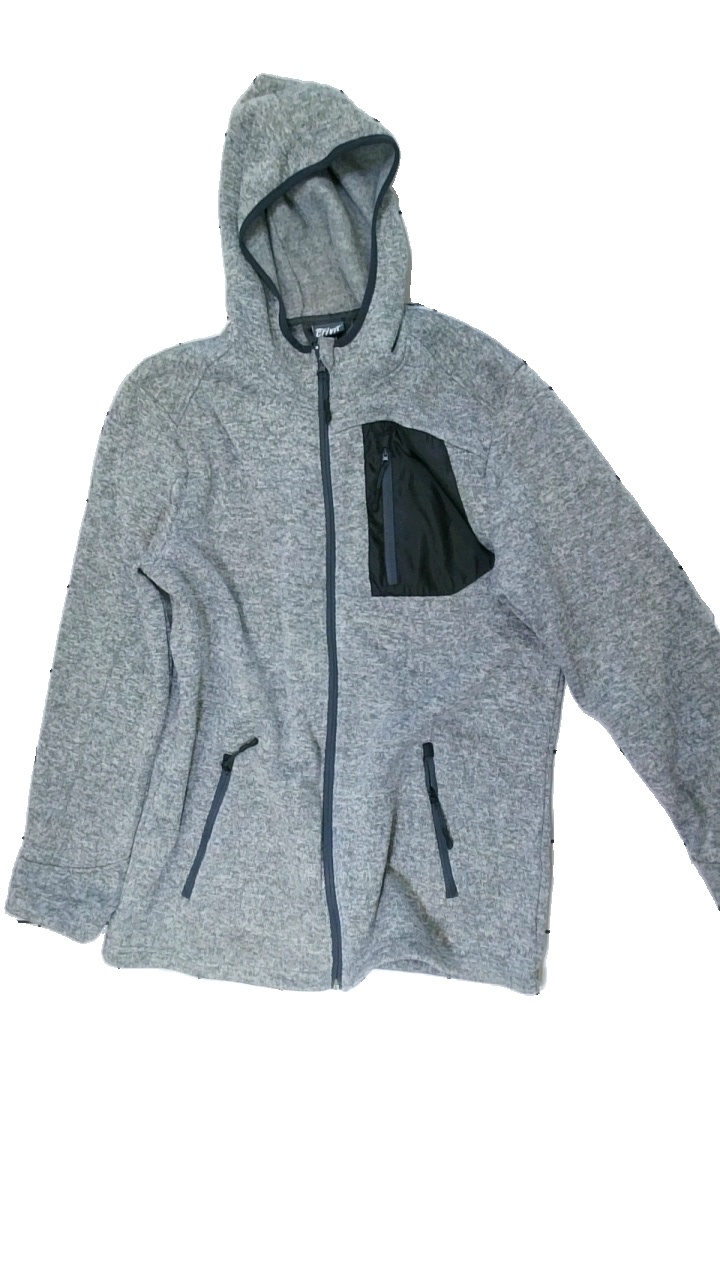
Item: Hoodie (Men)
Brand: Crivit
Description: grå melerad kofta med svart ficka fram
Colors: Grey
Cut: Regular
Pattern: Other
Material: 100% polyester
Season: All
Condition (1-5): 5
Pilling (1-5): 5
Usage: Reuse
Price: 50-100